Rosenannon Downs

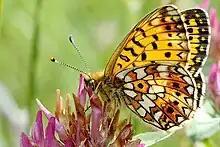
An orange butterfly sitting on a pink flower

The Cornwall Wildlife Trust has been given permission by the Secretary of State for Environment to allow the site to be fenced in order to re-introduce cattle grazing on the site for management purposes. This is to be carried out in order to reduce the chance of uncontrolled fires and to benefit the small pearl-bordered fritillary butterfly ("Boloria selene"), whose larva feed mainly on marsh violet ("Viola palustris") on the mid–Cornwall moors; a low–growing plant which is out competed by the more vigorous purple moor-grass. Fencing to enable cattle grazing was started in December 2011. For the third year in the last four there has been an uncontrolled fire on the reserve which is thought to be arson; the latest in March 2012 burnt .